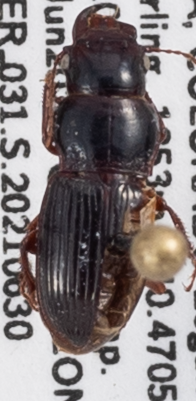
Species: Cratacanthus dubius
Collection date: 2021-06-30 04:00:00
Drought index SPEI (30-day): -0.71
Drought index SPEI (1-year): -0.004
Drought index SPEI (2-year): -0.476